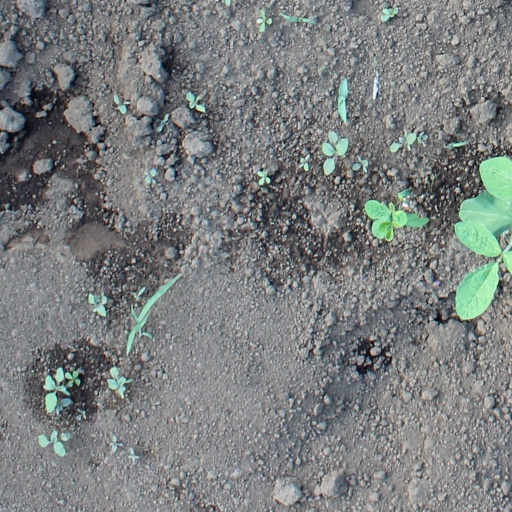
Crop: soybean